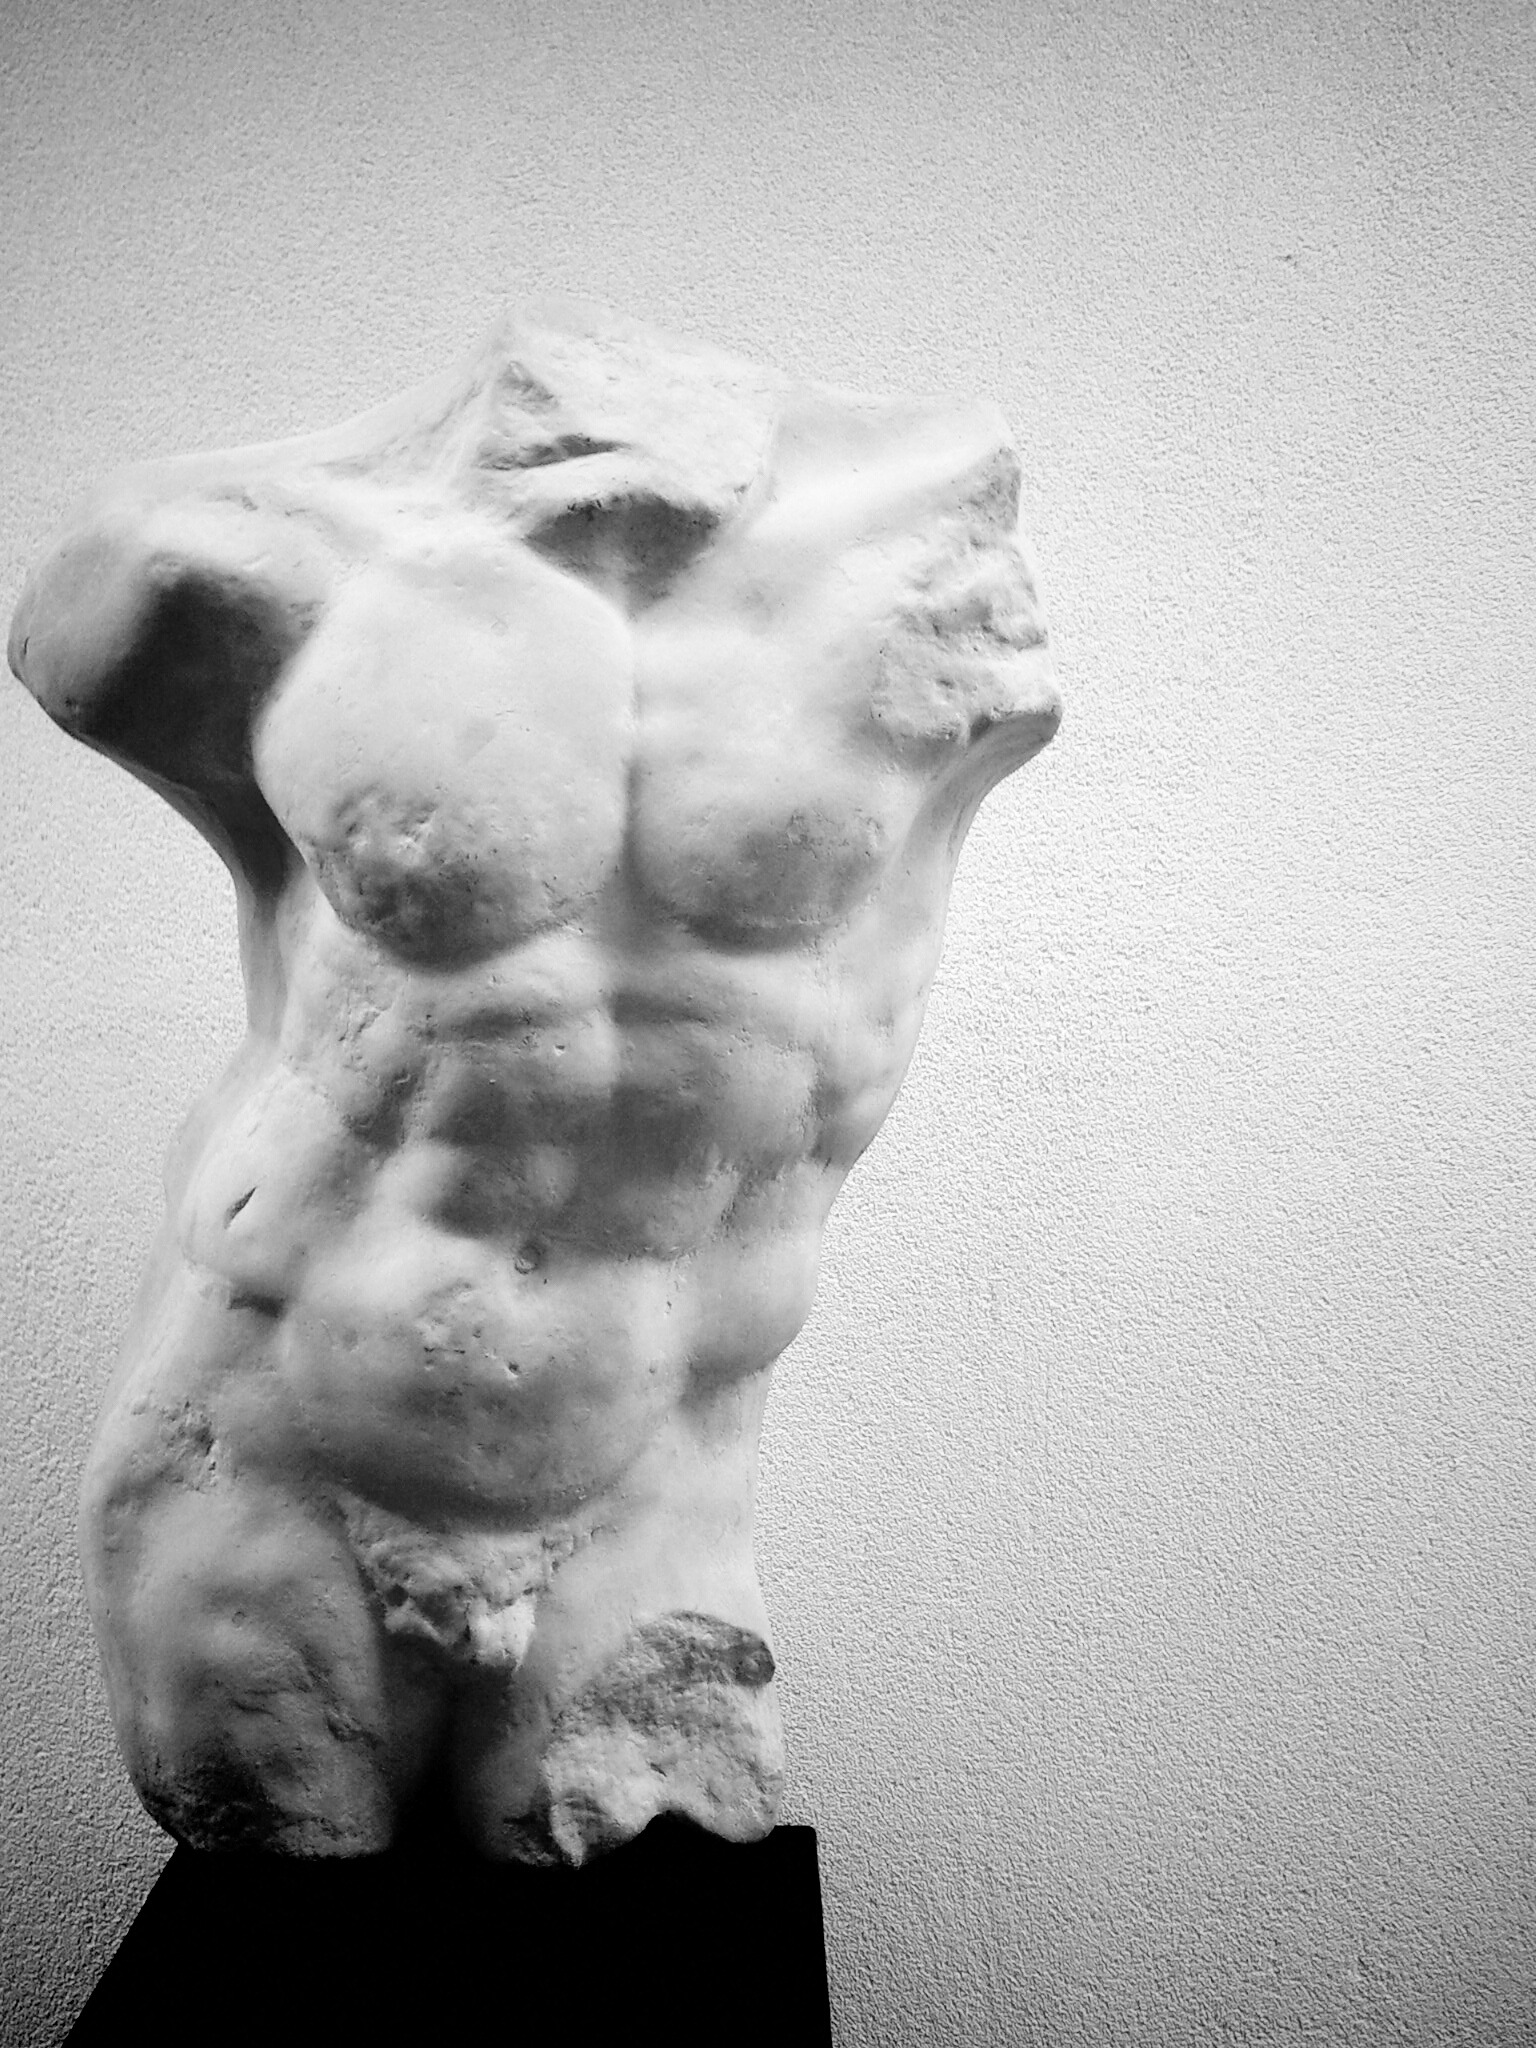
hand, black and white, white, photography, monument, statue, black, monochrome, arm, muscle, sculpture, art, drawing, head, photograph, image, stone statue, torso, monochrome photography, human positions, figure drawing